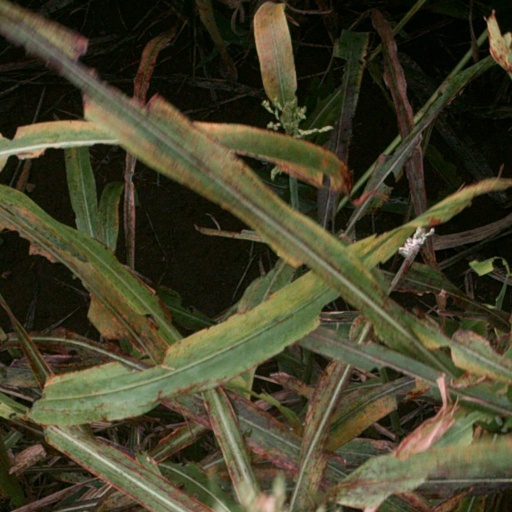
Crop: sorghum